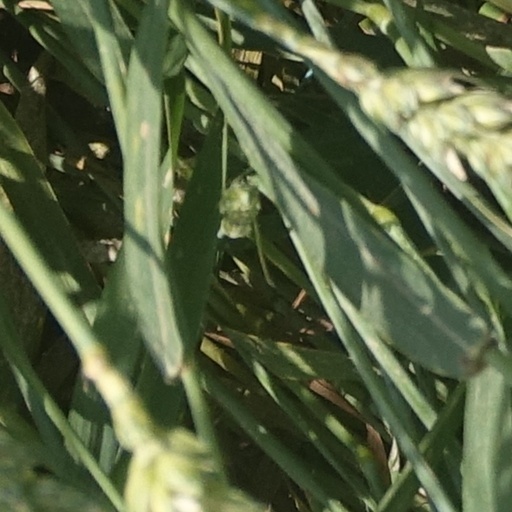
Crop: wheat